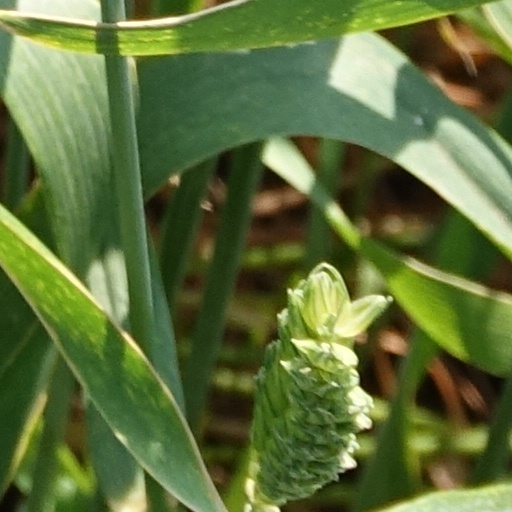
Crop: wheat